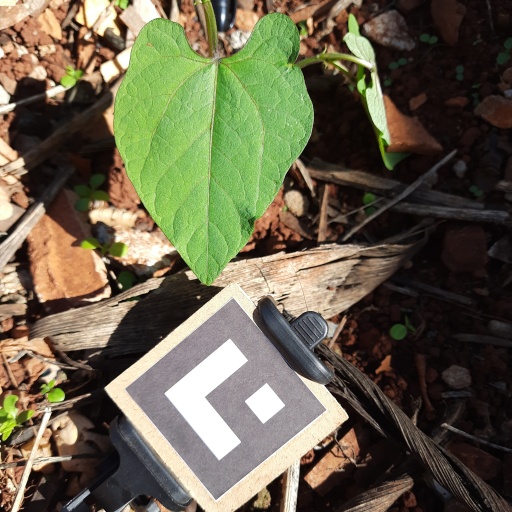
Observations: wavy surface, no eating holes, under sunlight